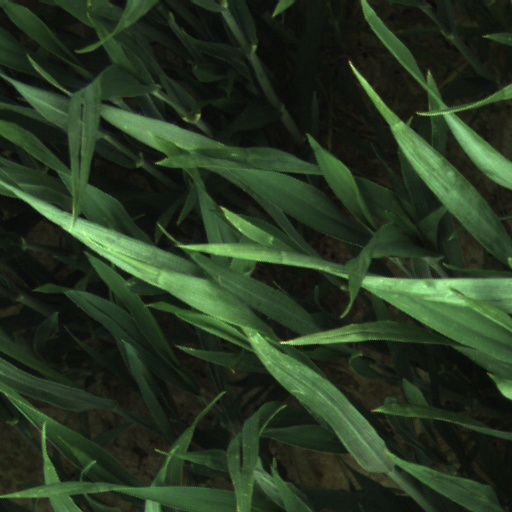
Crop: wheat